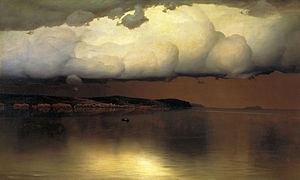
Nikolaï Nikanorovitch Doubovskoï est un peintre de paysages russe.